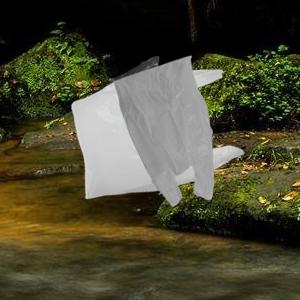
Label: plasticbags